Currency of Colombia

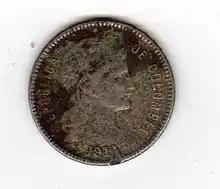
Obverse of nickel 1914 "paper money" peso

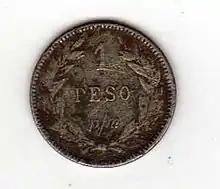
Reverse of 1914 peso, showing ""p/m"" for "papel moneda" (paper money)

The conversion of paper into gold began 18 May 1905, at 100 paper pesos for one gold peso, but proceeded very slowly. A full return to the gold standard was finally achieved 12 June 1907. The gold libra, worth 5 pesos, was identical to the sovereign, the gold peso being equal to 1464.480 mg fine gold or 4s sterling. Gold par was 5.00 per pound sterling and 1.027 per US dollar. A constitutional amendment prohibited further government issues of fiat currency after 1909.